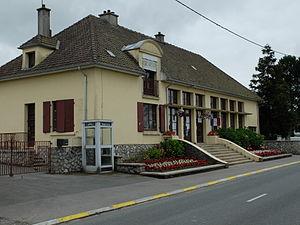
Vue de la mairie de Boursin (Pas-de-Calais).
Boursin est une commune française située dans le département du Pas-de-Calais en région Hauts-de-France.